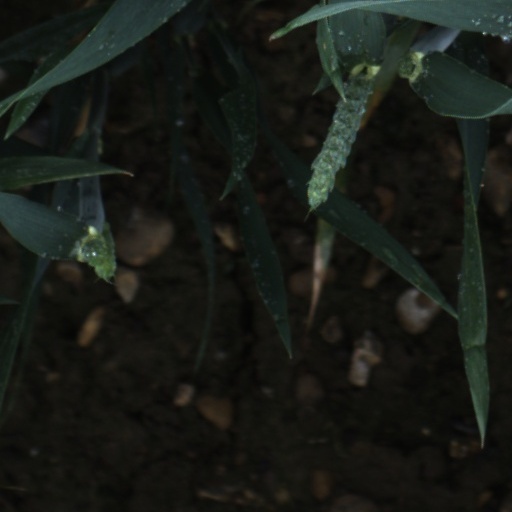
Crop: wheat